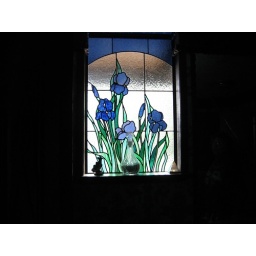
The stained glass windows were completed by an artisan on the Hoko river.